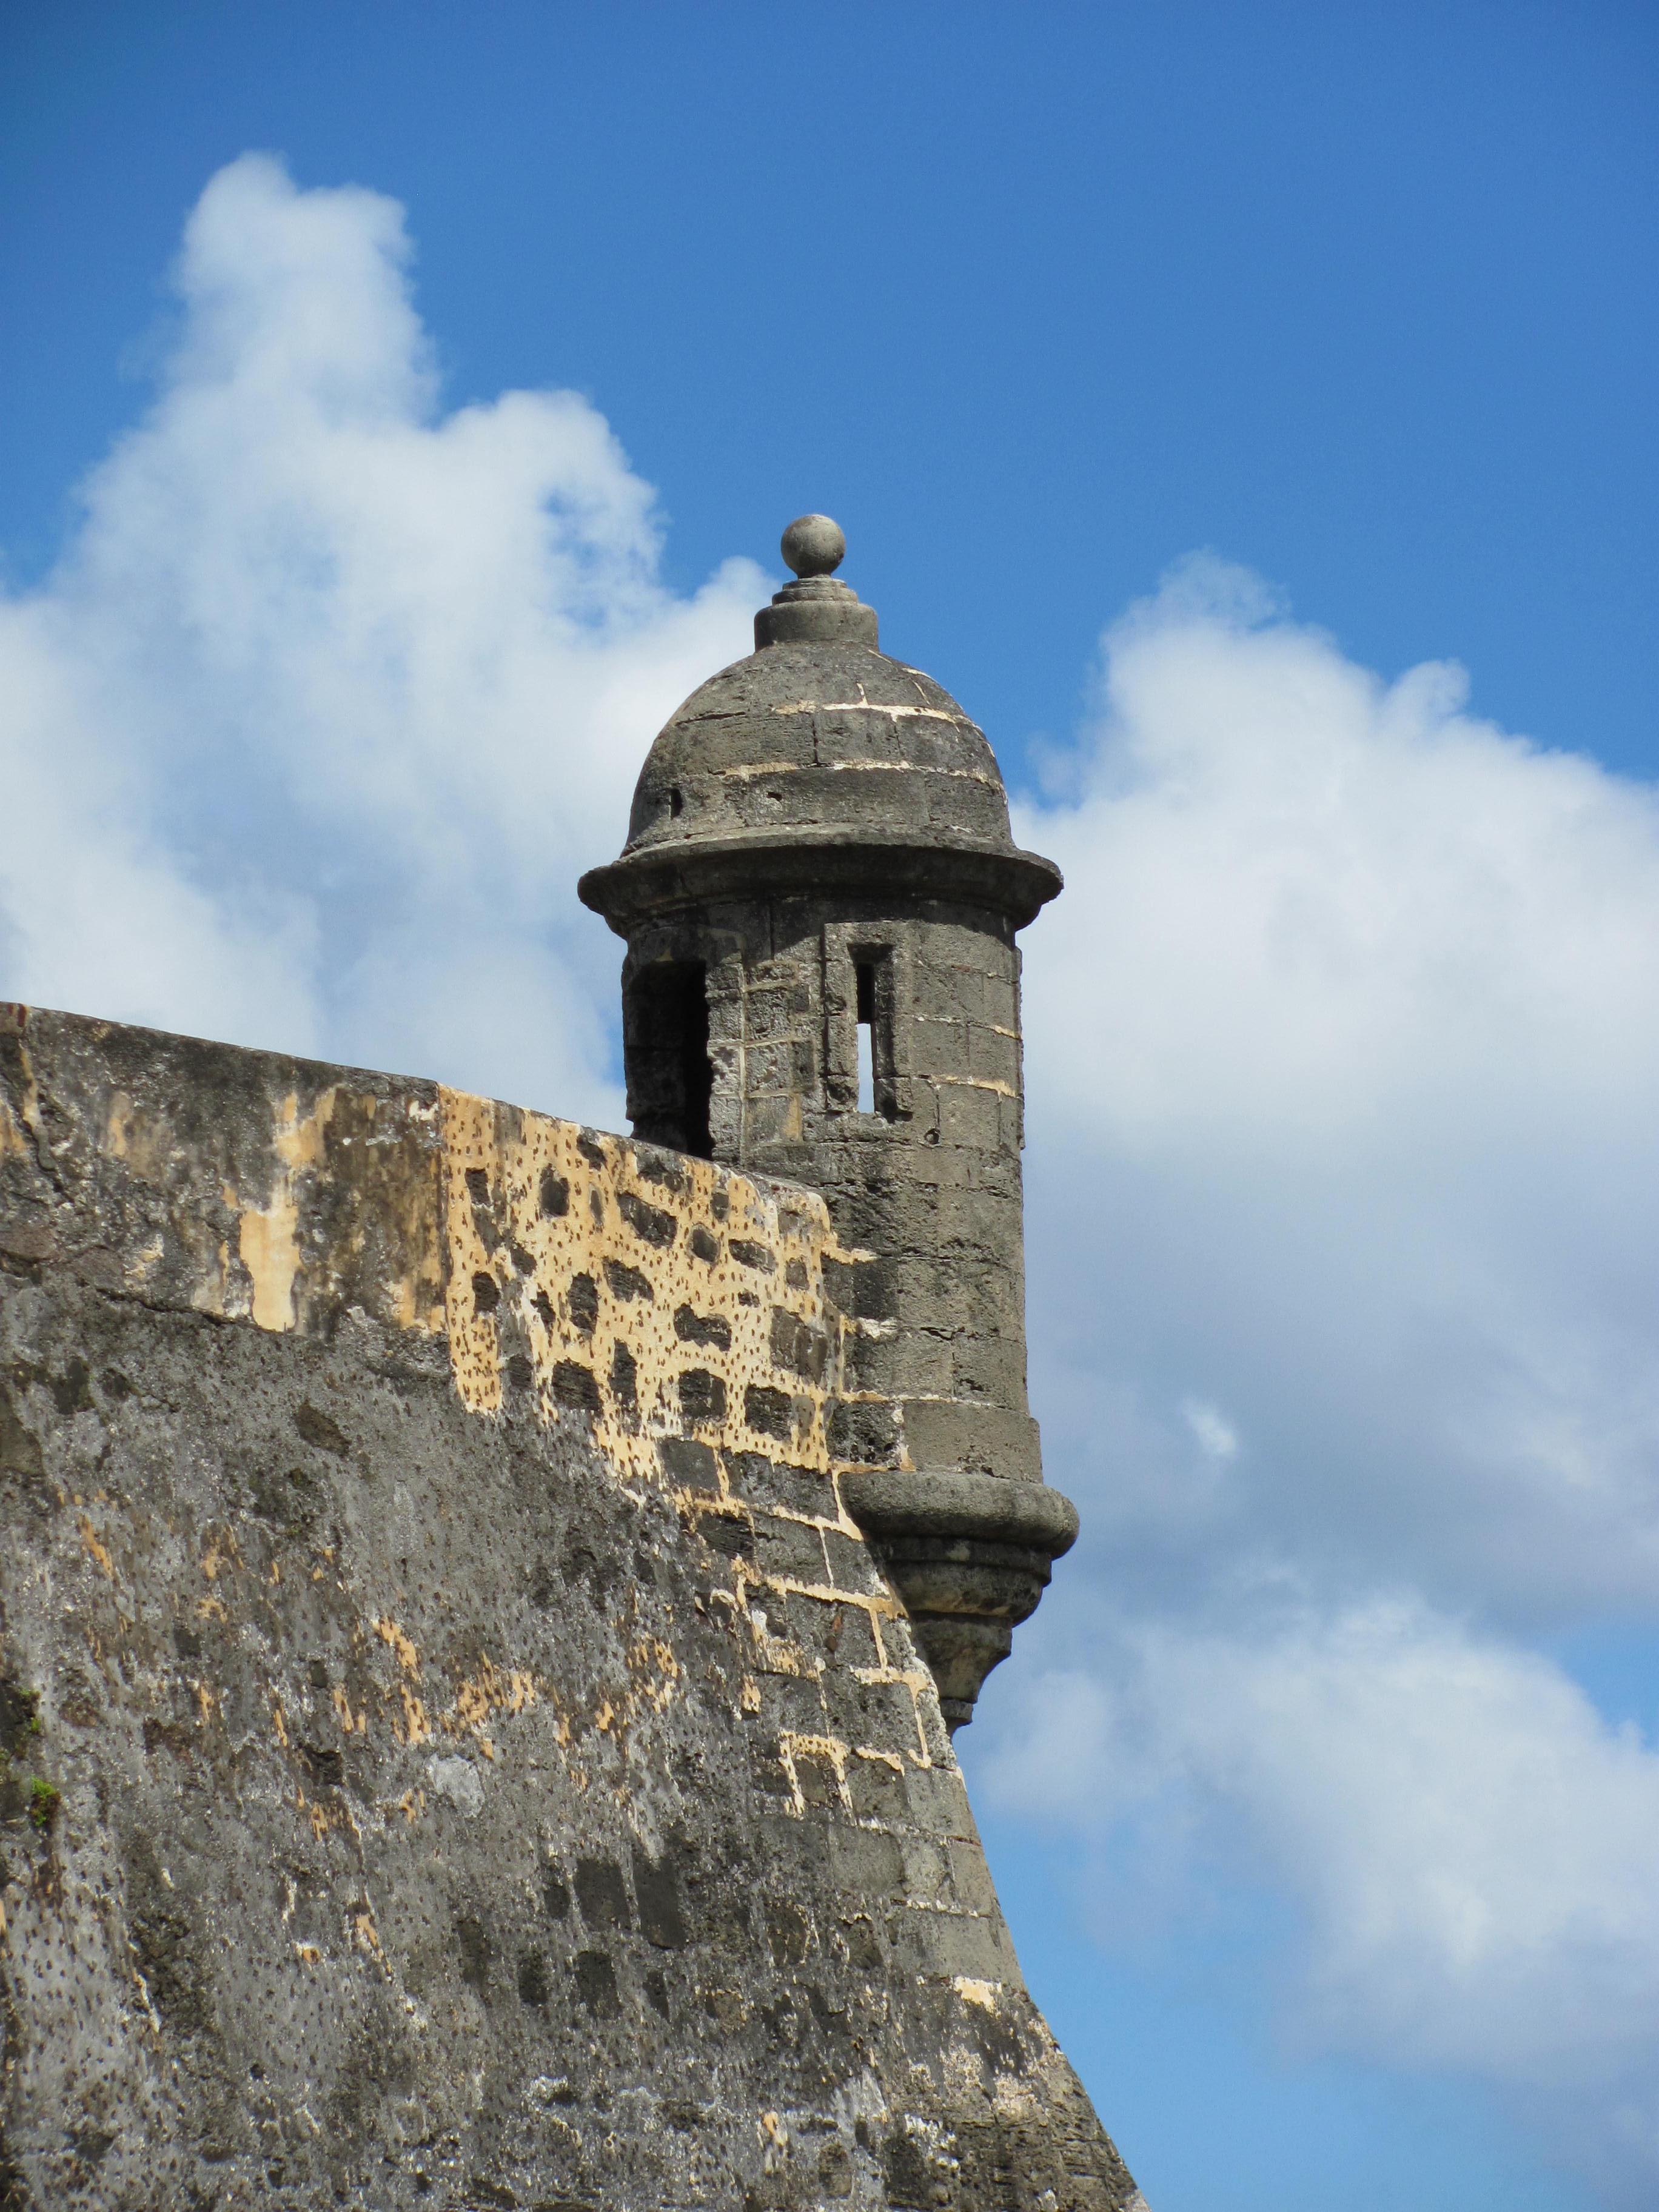
sea, rock, architecture, sky, building, wall, stone, tower, castle, landmark, fortification, place of worship, bell tower, temple, steeple, monastery, fort, puerto rico, san juan, ancient history